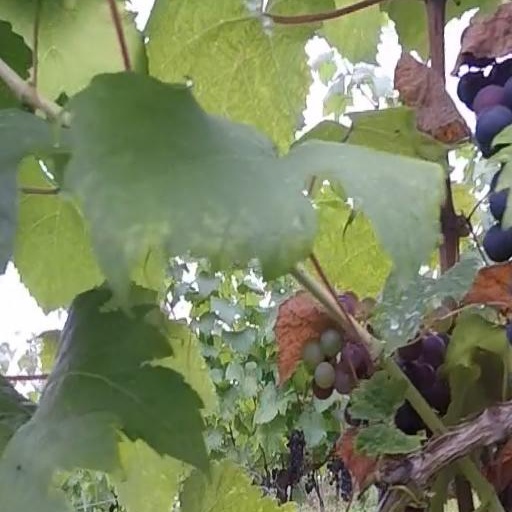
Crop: grape